Zabolotivka

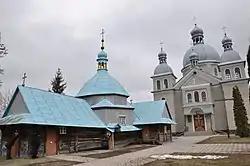
The old and new churches of the Holy Trinity in Zabolotivka

Zabolotivka is a village in Nahirianka rural hromada, Chortkiv Raion, Ternopil Oblast, Ukraine.